Taft Bridge

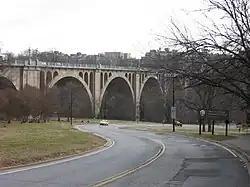

The Taft Bridge (also known as the Connecticut Avenue Bridge or William Howard Taft Bridge) is a historic bridge located in the Northwest quadrant of Washington, D.C. Built in 1906, it carries Connecticut Avenue over the Rock Creek gorge, including Rock Creek and the Rock Creek and Potomac Parkway, connecting the neighborhoods of Woodley Park and Kalorama. It is named after former United States president and Supreme Court Chief Justice William Howard Taft, and sits to the southwest of the Duke Ellington Bridge.